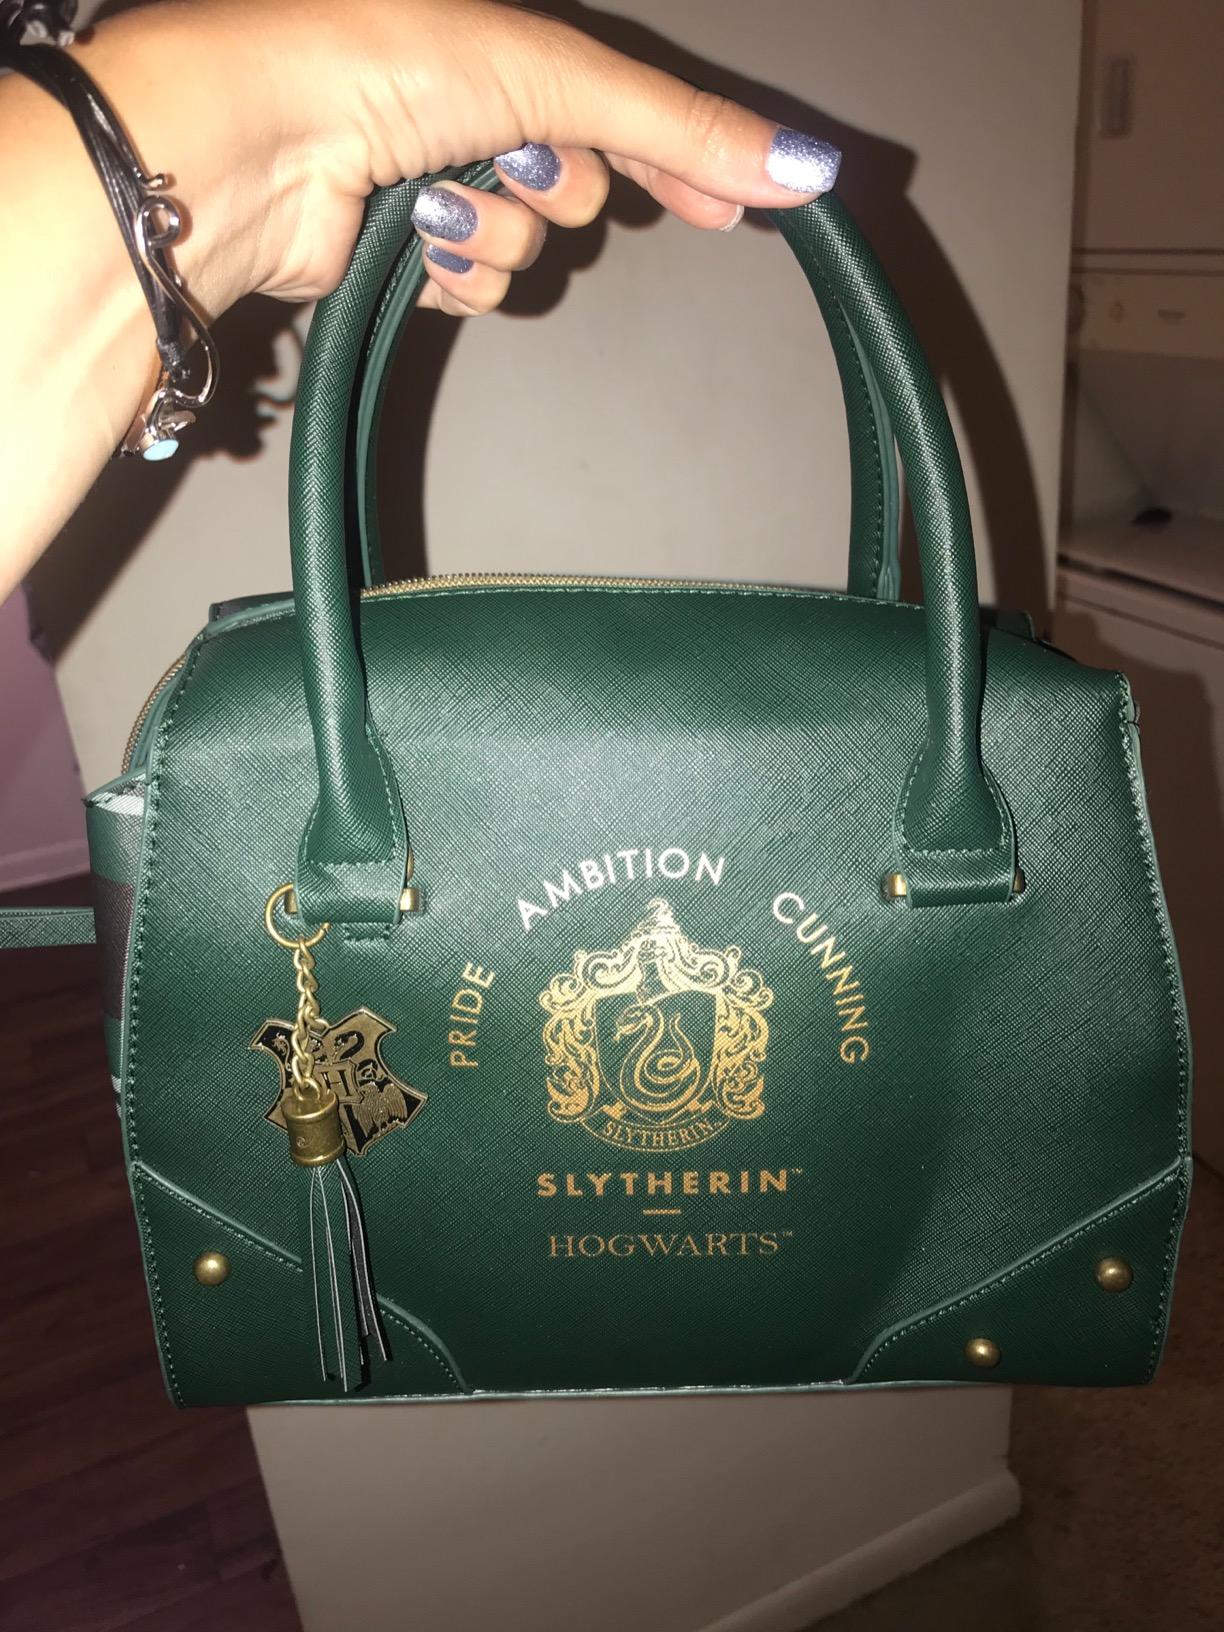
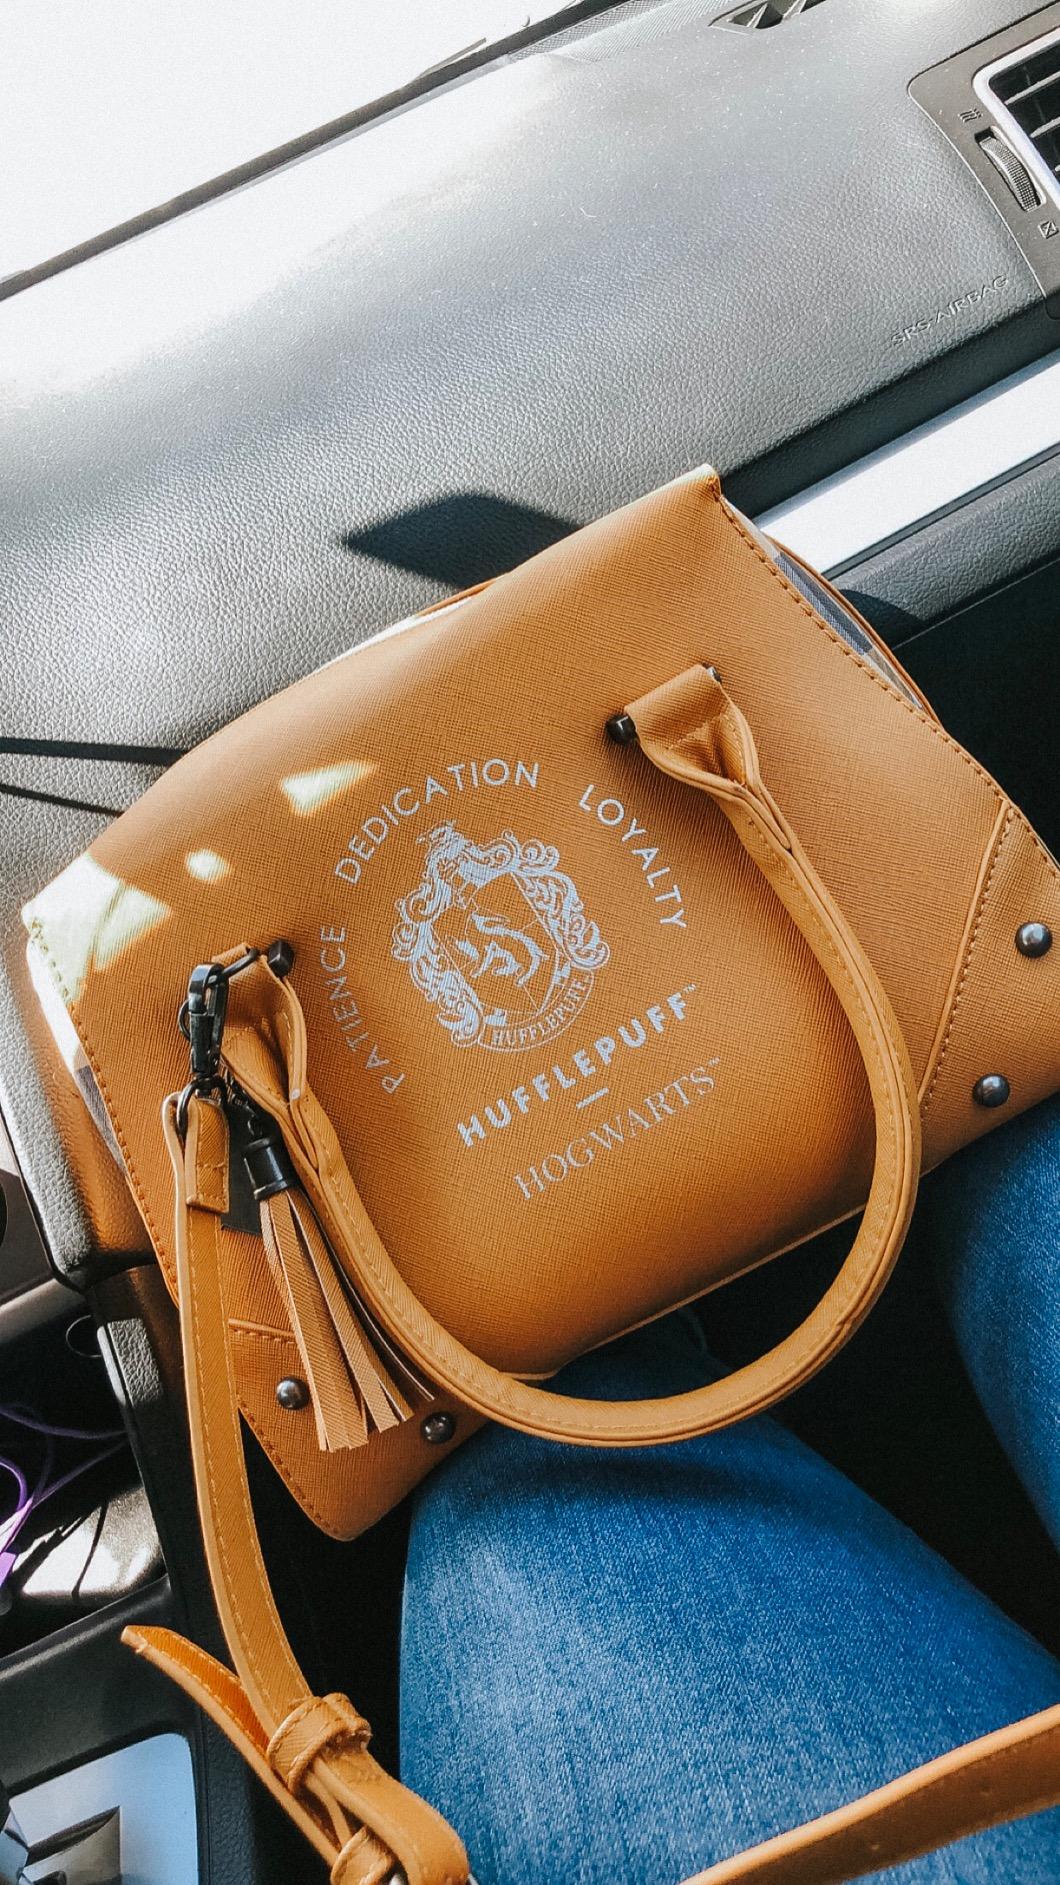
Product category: accessories_handbag
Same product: no